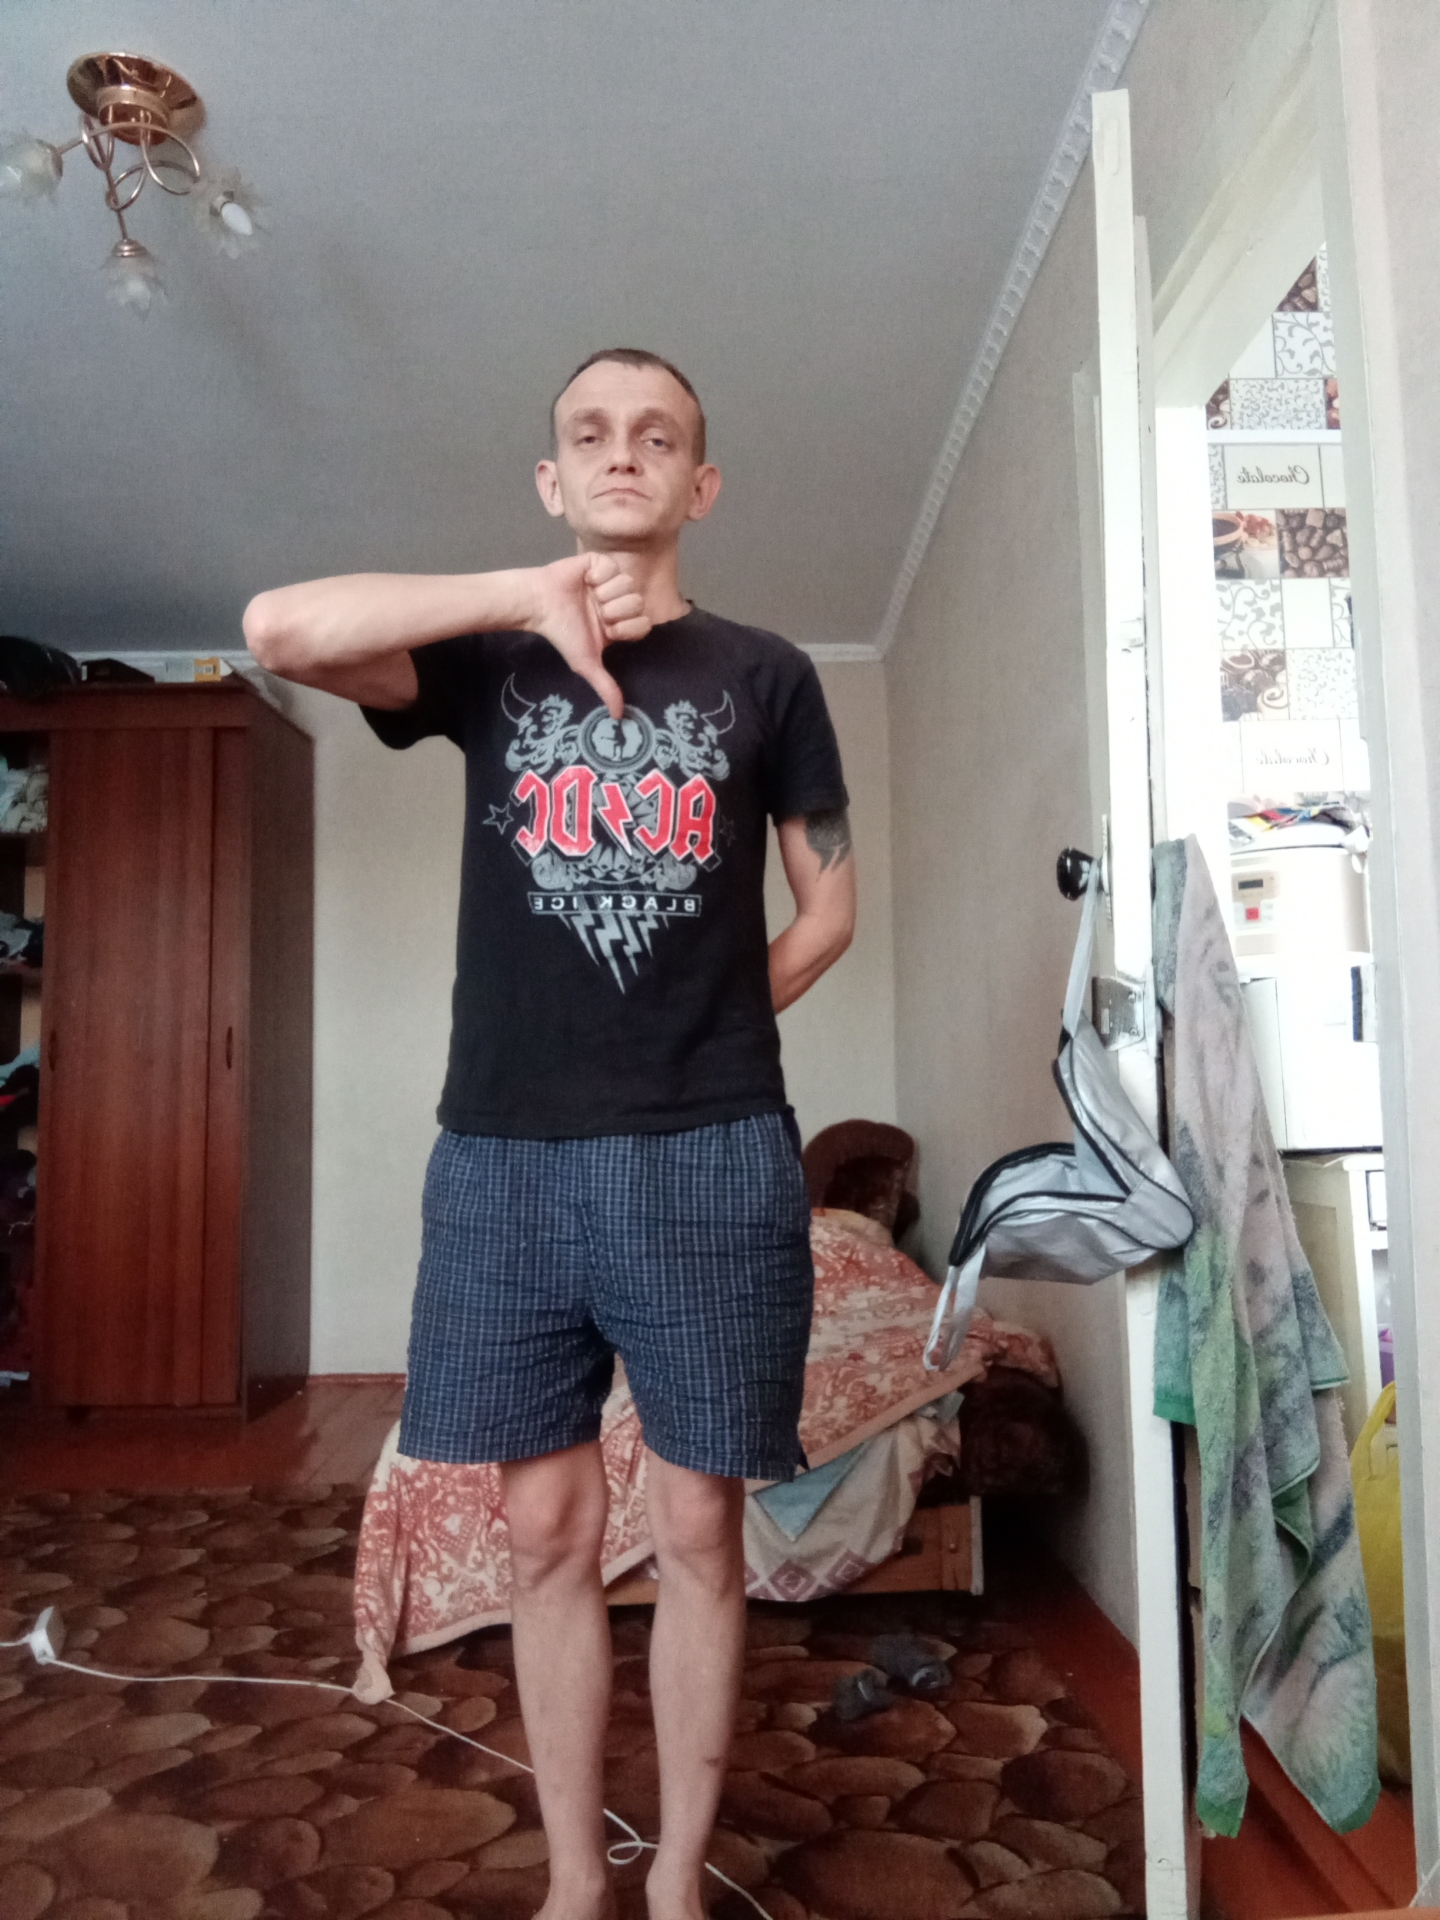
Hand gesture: dislike